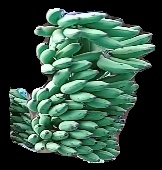
Variety: elakki-bale
Grade: grade1